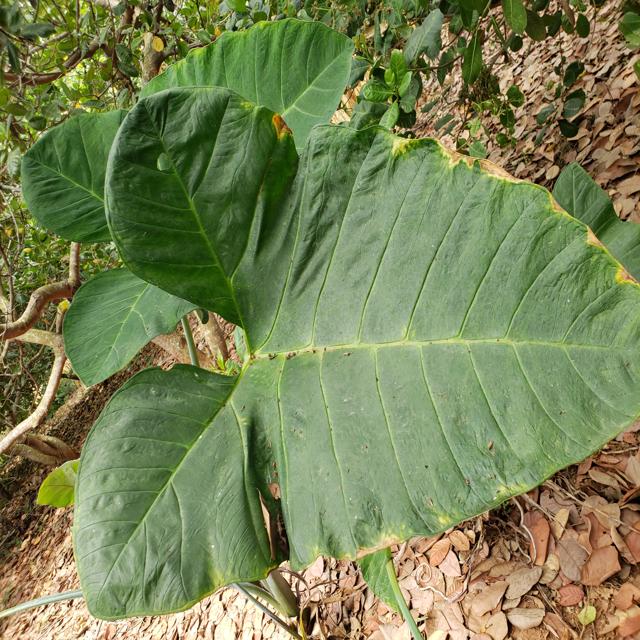
Label: Healthy